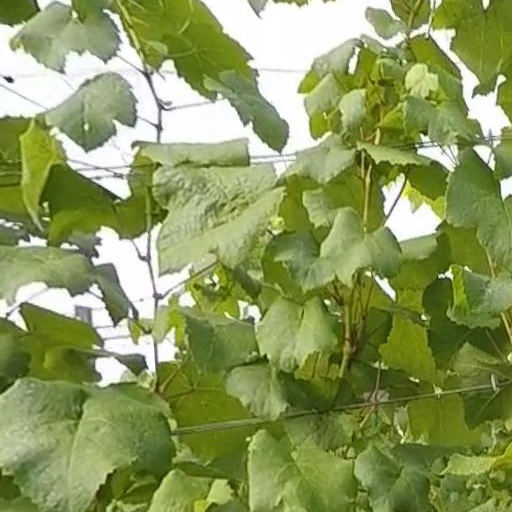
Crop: grape